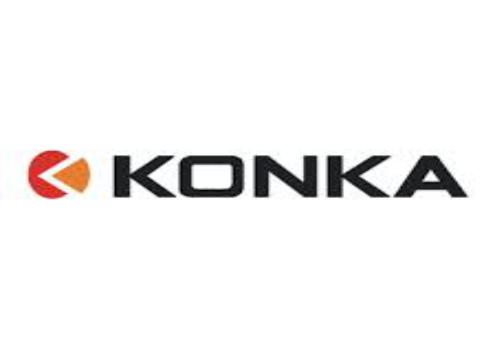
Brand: Konka
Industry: Electronic